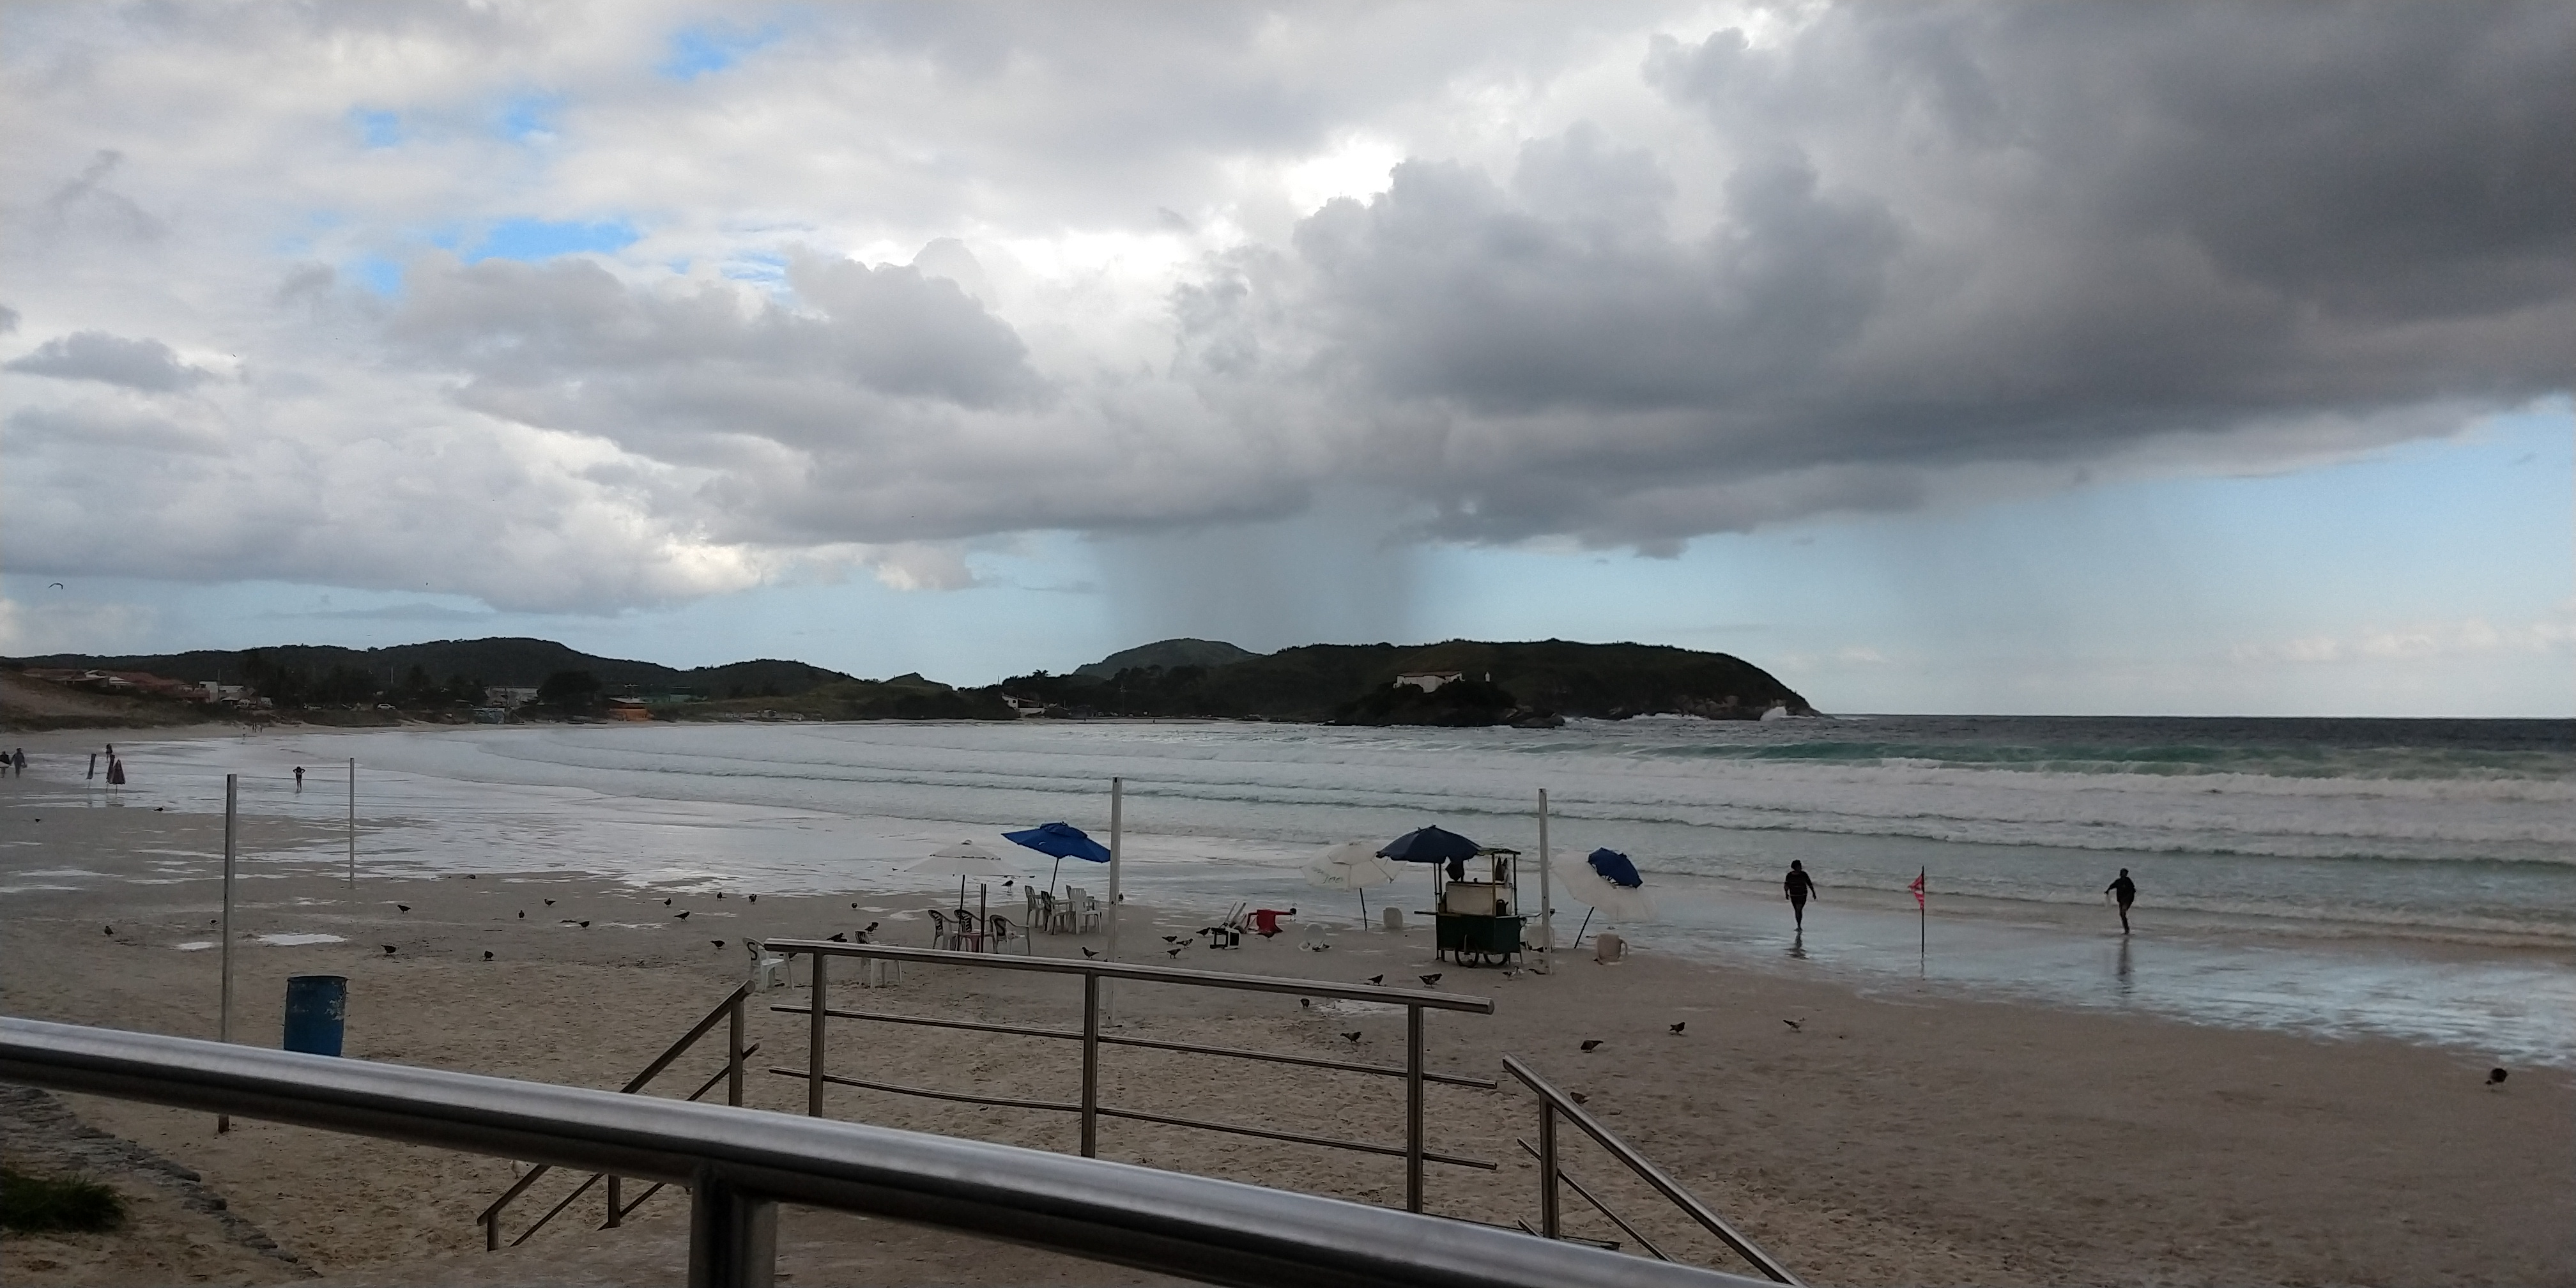
natural, sky, cloud, beach, sea, coast, shore, ocean, water, sand, coastal and oceanic landforms, bay, tree, vacation, tourism, wind, meteorological phenomenon, storm, horizon, tide, mountain, sound, wave